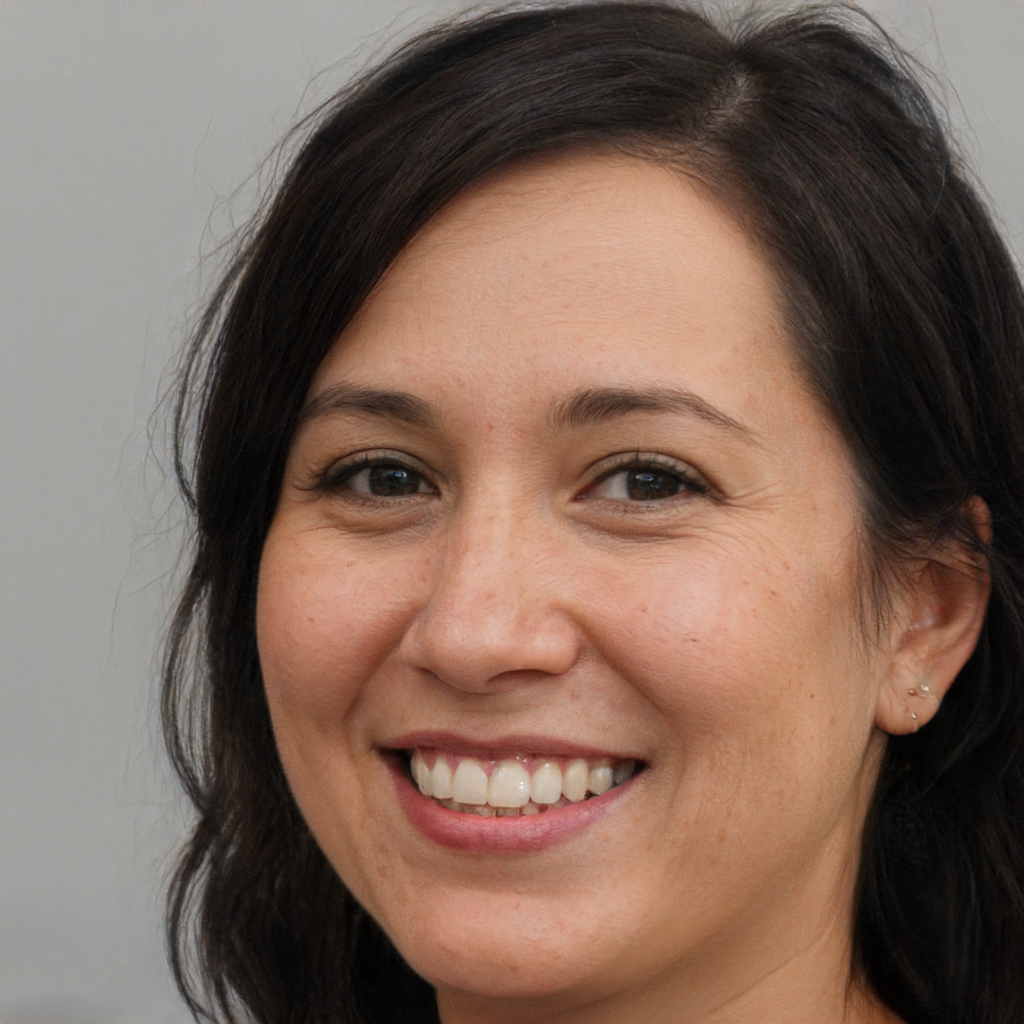
Label: Colored